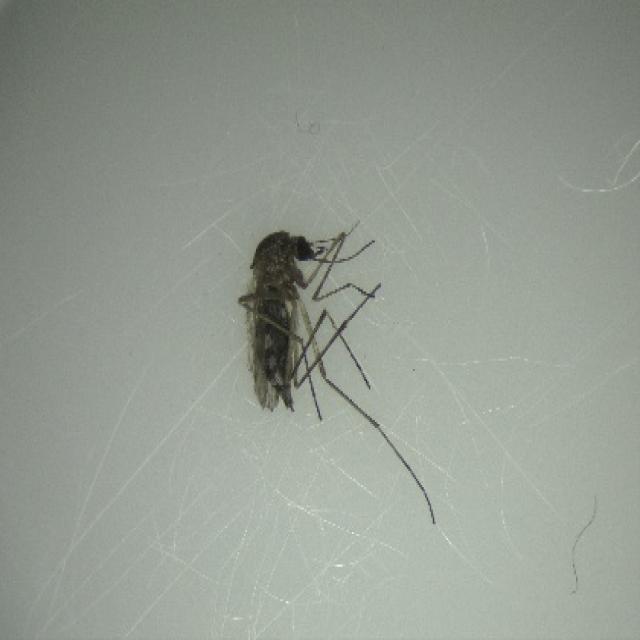
Species: aedes_vexans